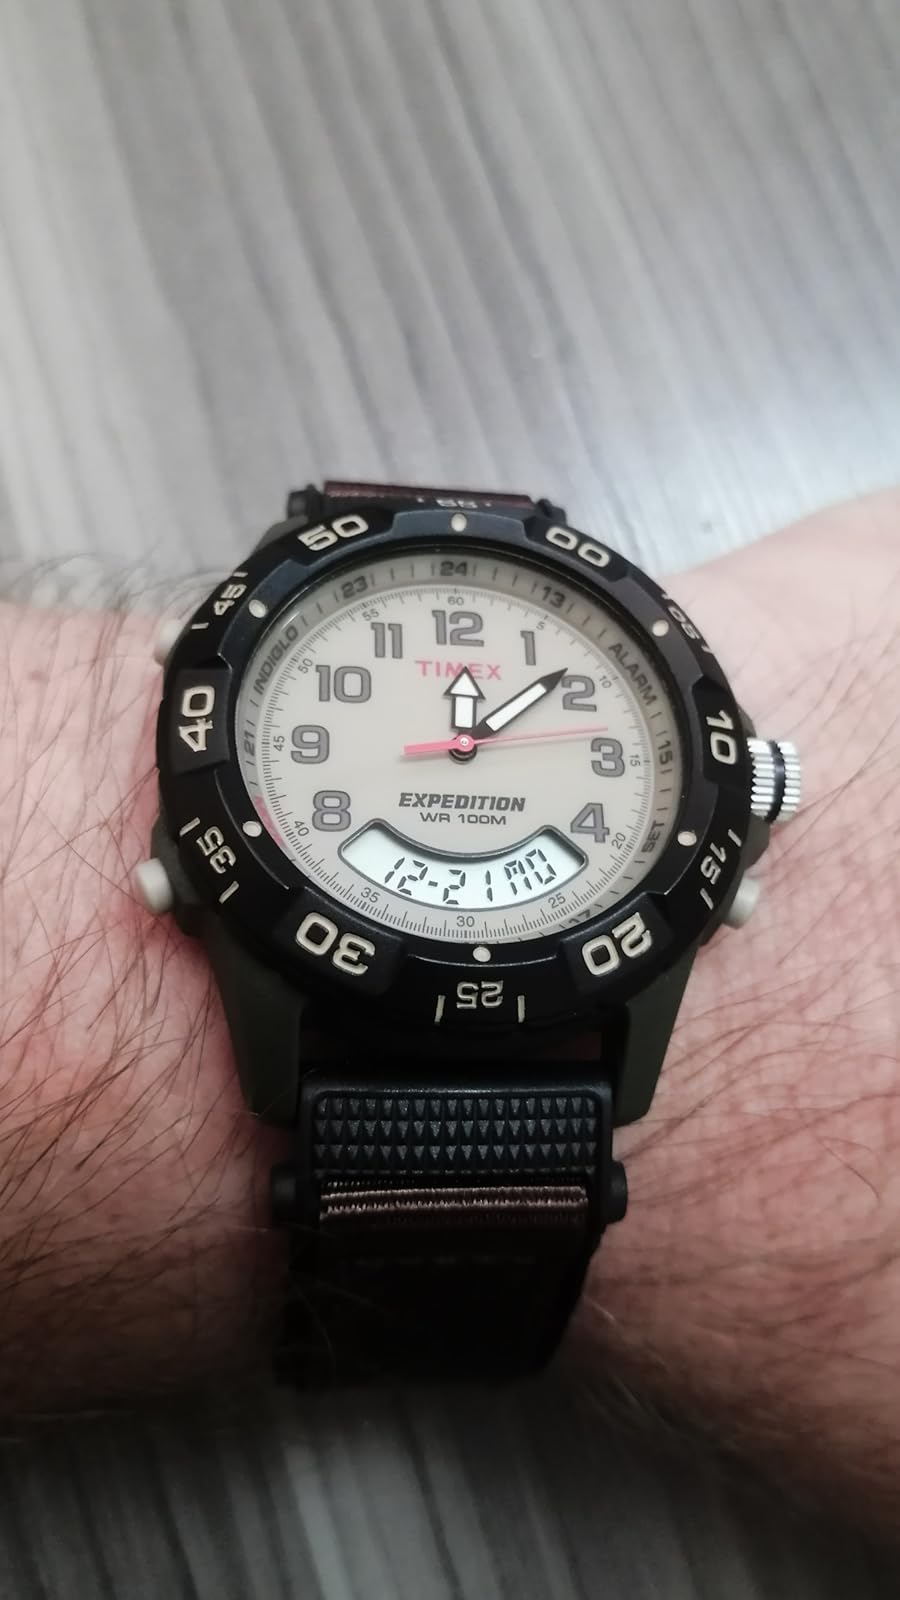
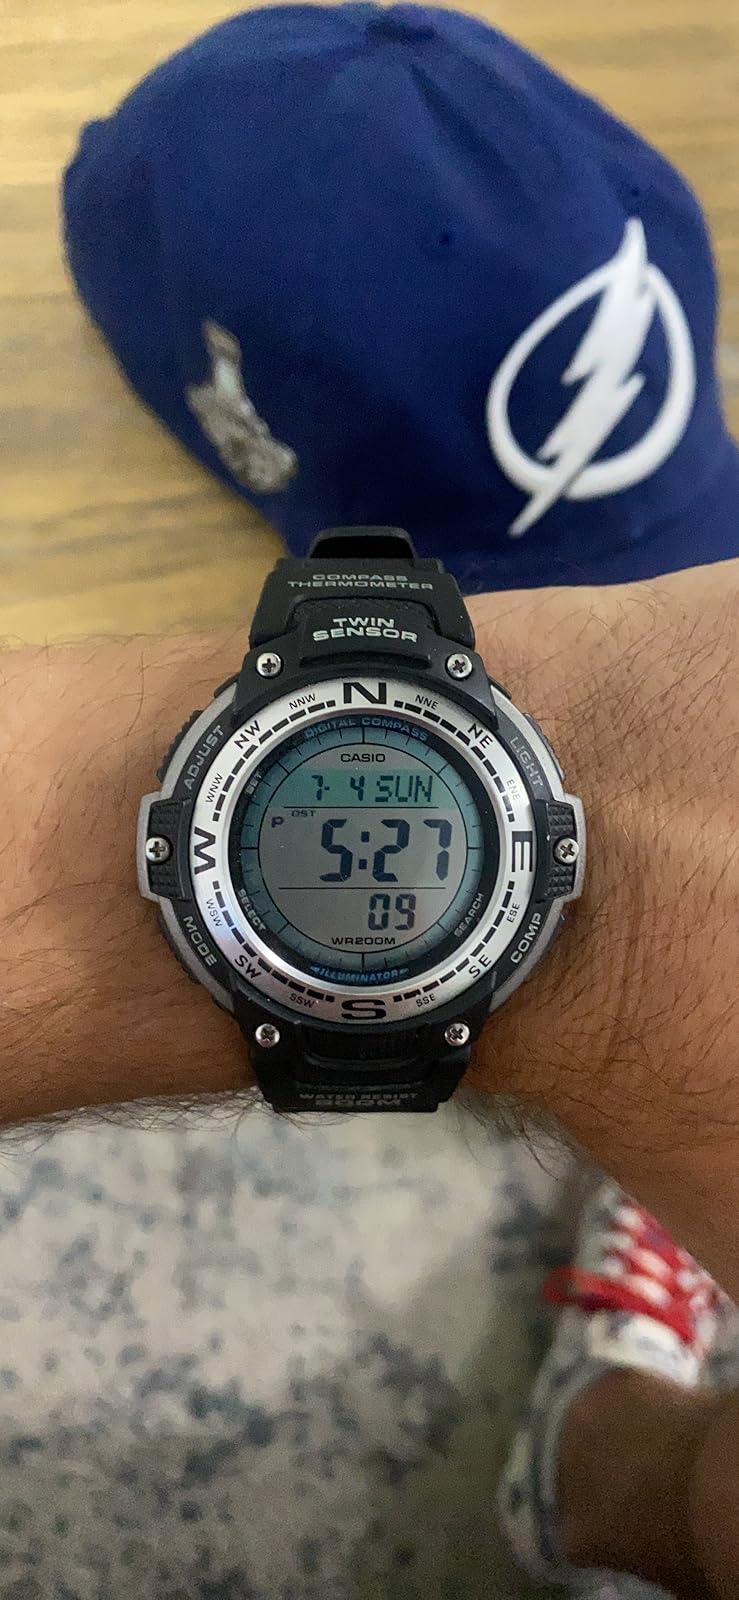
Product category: accessories_watch
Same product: no